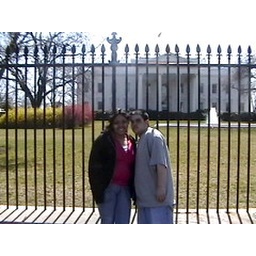
in fron of the white house with roger